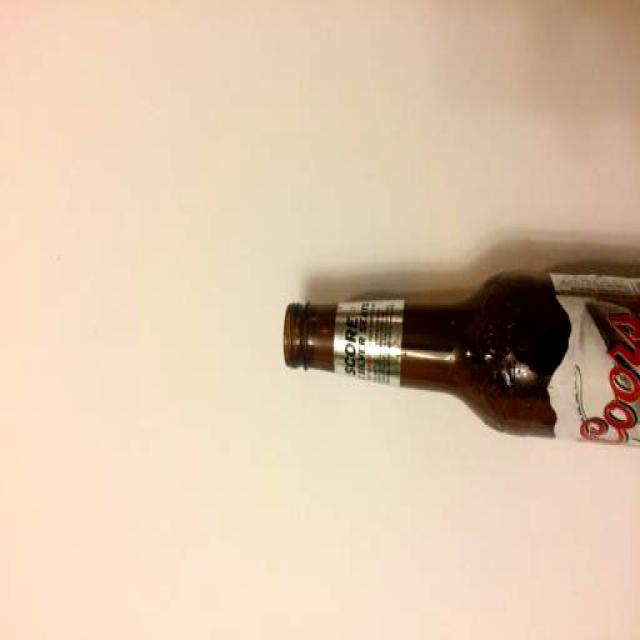
Label: Glass